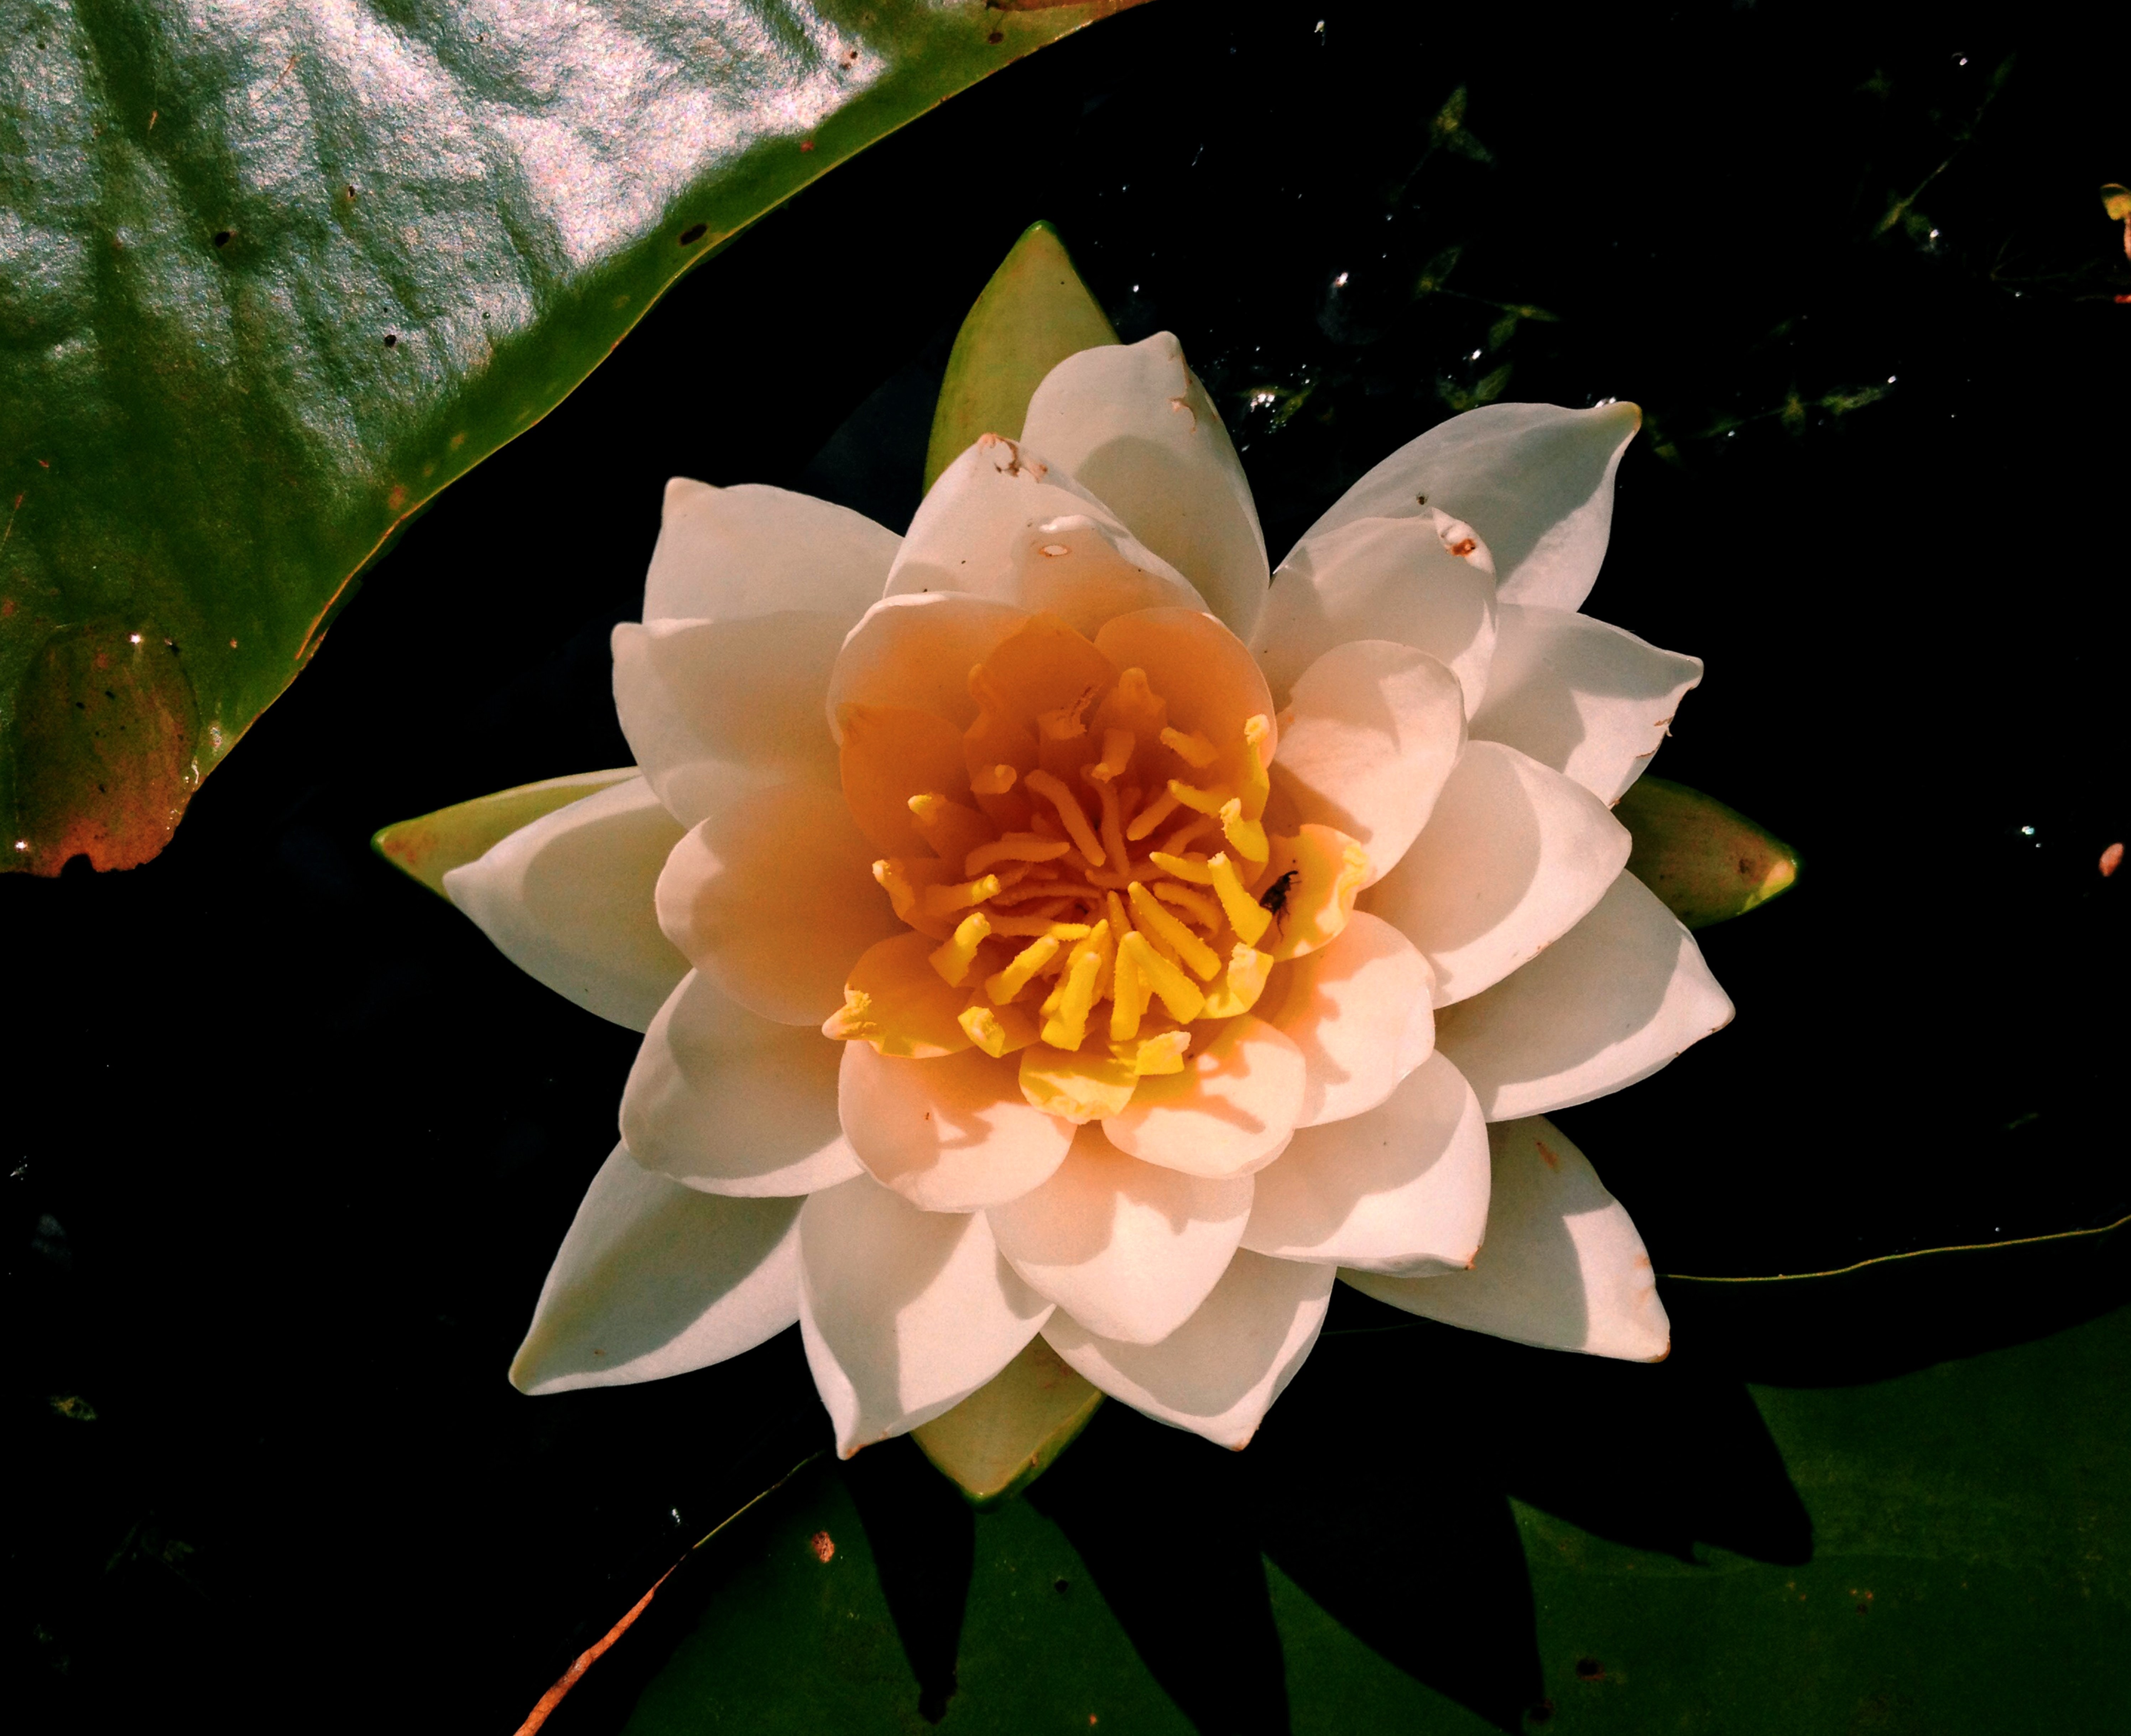
blossom, plant, flower, petal, botany, yellow, sacred lotus, aquatic plant, flora, lotus, lily, macro photography, flowering plant, land plant, lotus family, proteales